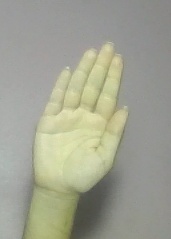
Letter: seen